Canal Street station (IND Eighth Avenue Line)

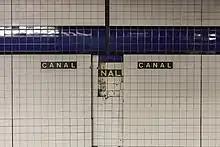
A section of the platform wall showing three layers of tile, including the original IND tilework

South of this station, the tracks split into two levels and cross at a flying junction. These were intended to allow for the construction of a future junction with a proposed line under Worth Street as part of the IND Second System. The proposed route would have run under Worth Street and East Broadway, and crossed the East River to Brooklyn. The bellmouths for this proposed route are visible from the E train headed towards and coming from the World Trade Center station. On the tunnel wall where the turnout is, there is an arrow painted with the words reading: "Worth St." written next to it.